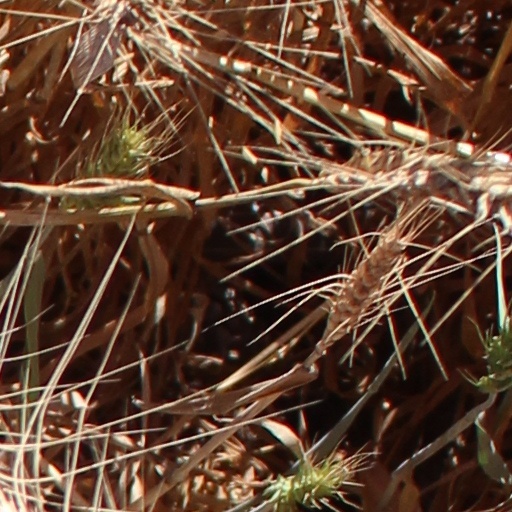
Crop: wheat